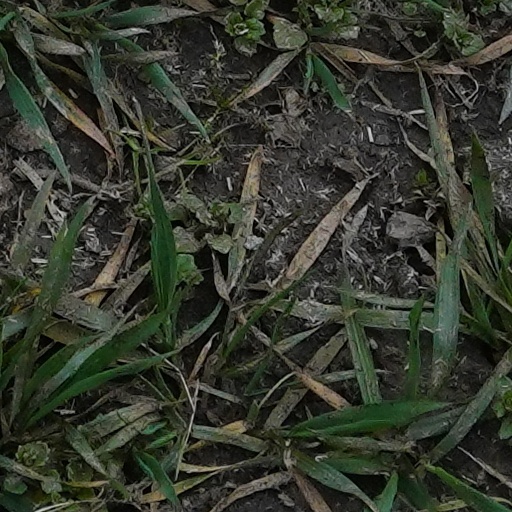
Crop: wheat